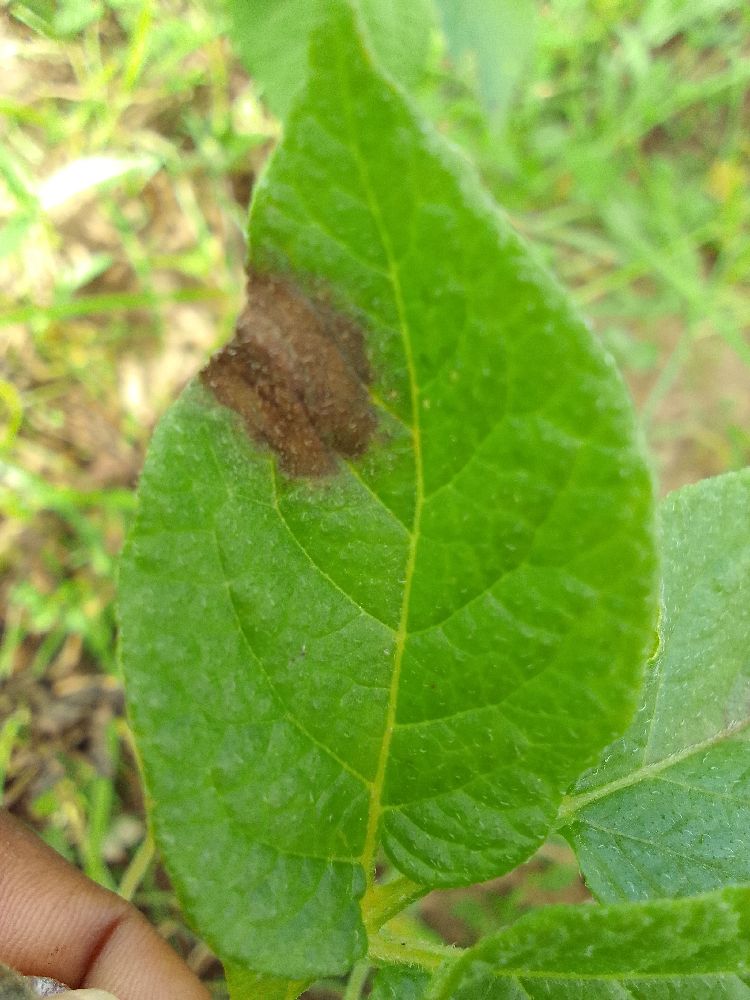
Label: Late blight